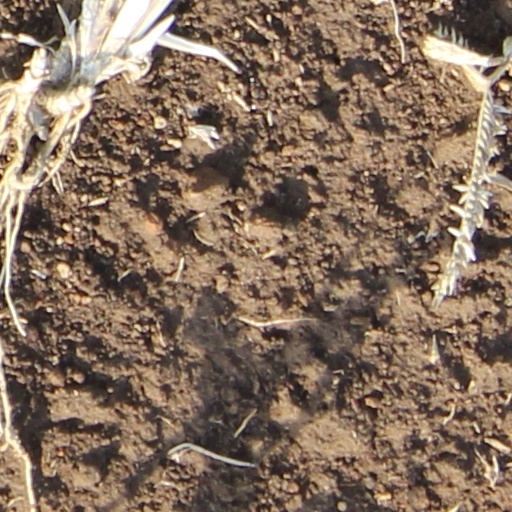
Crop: wheat